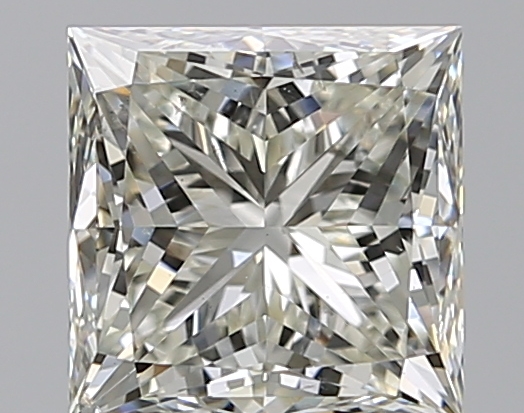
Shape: princess
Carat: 1.81
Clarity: SI1
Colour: K
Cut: EX
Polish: EX
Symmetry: EX
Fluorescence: F
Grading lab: GIA
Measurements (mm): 6.48 x 6.43 x 4.75